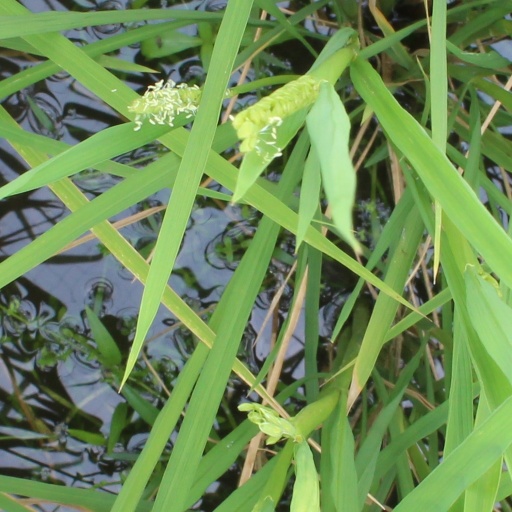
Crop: rice